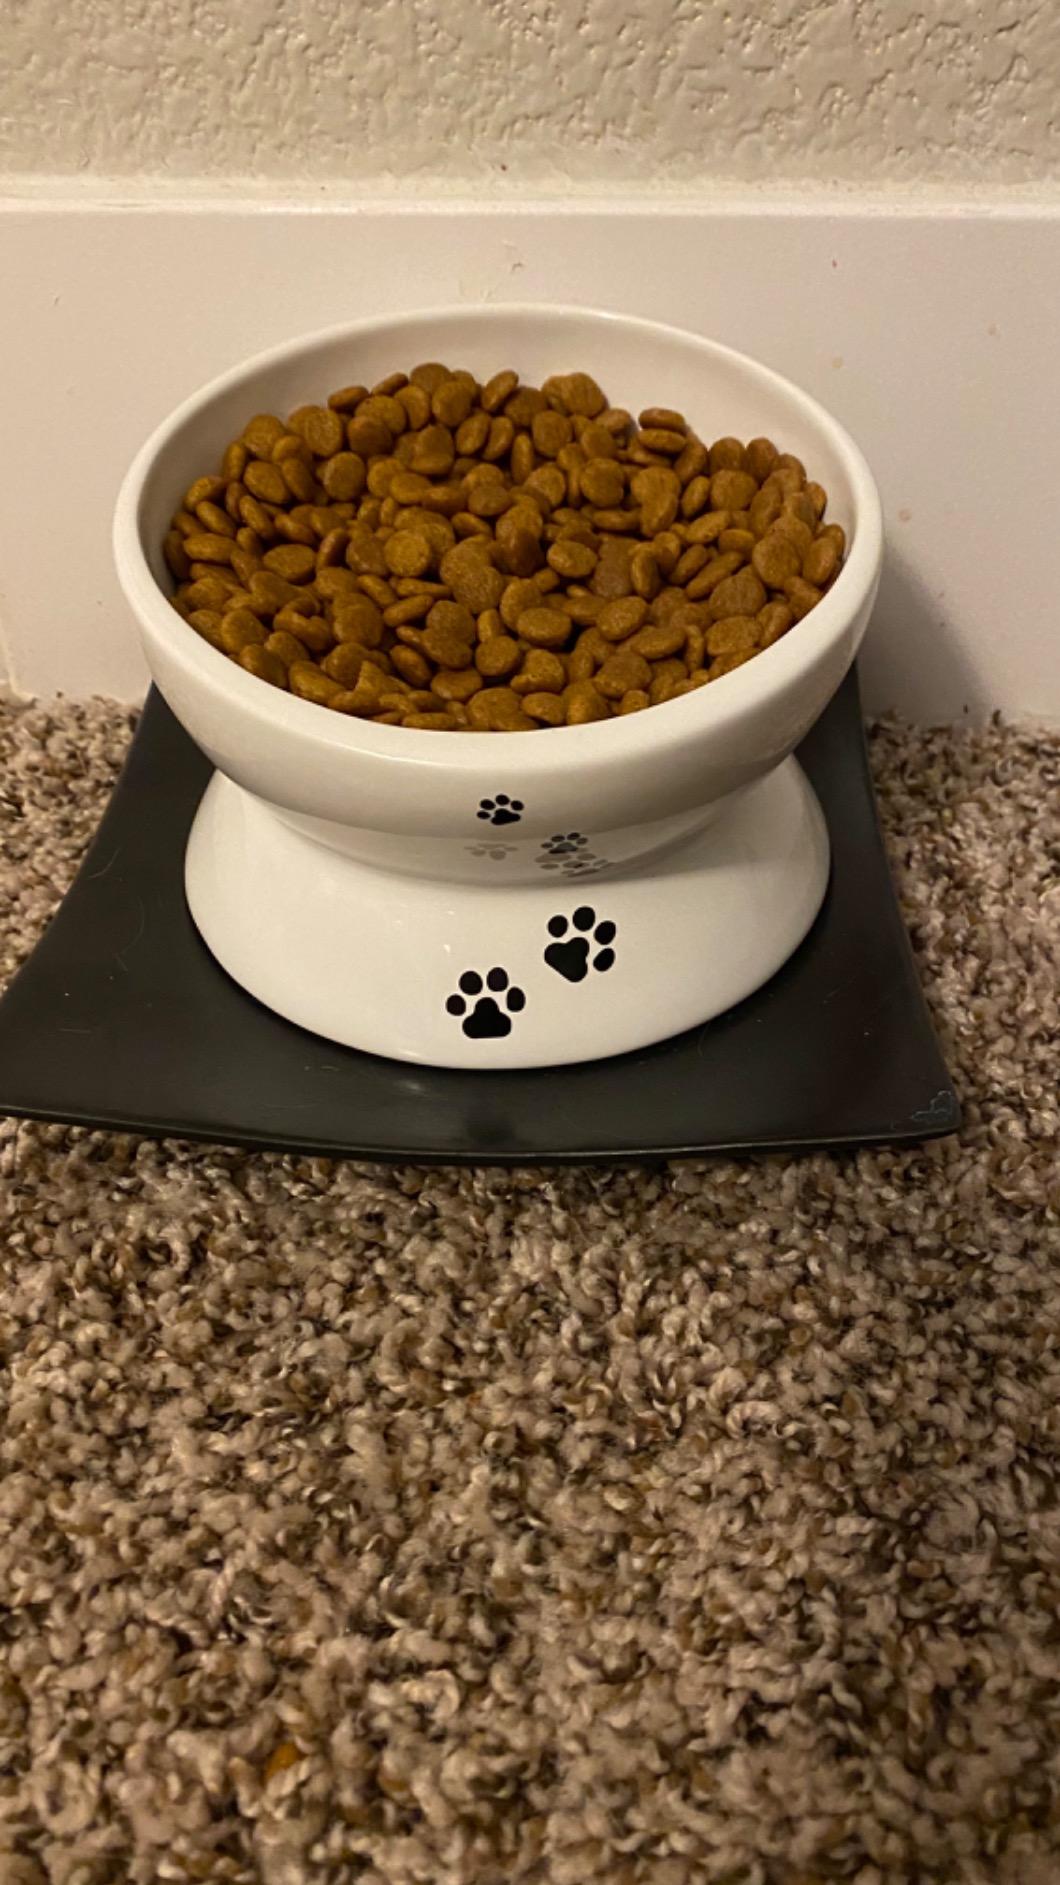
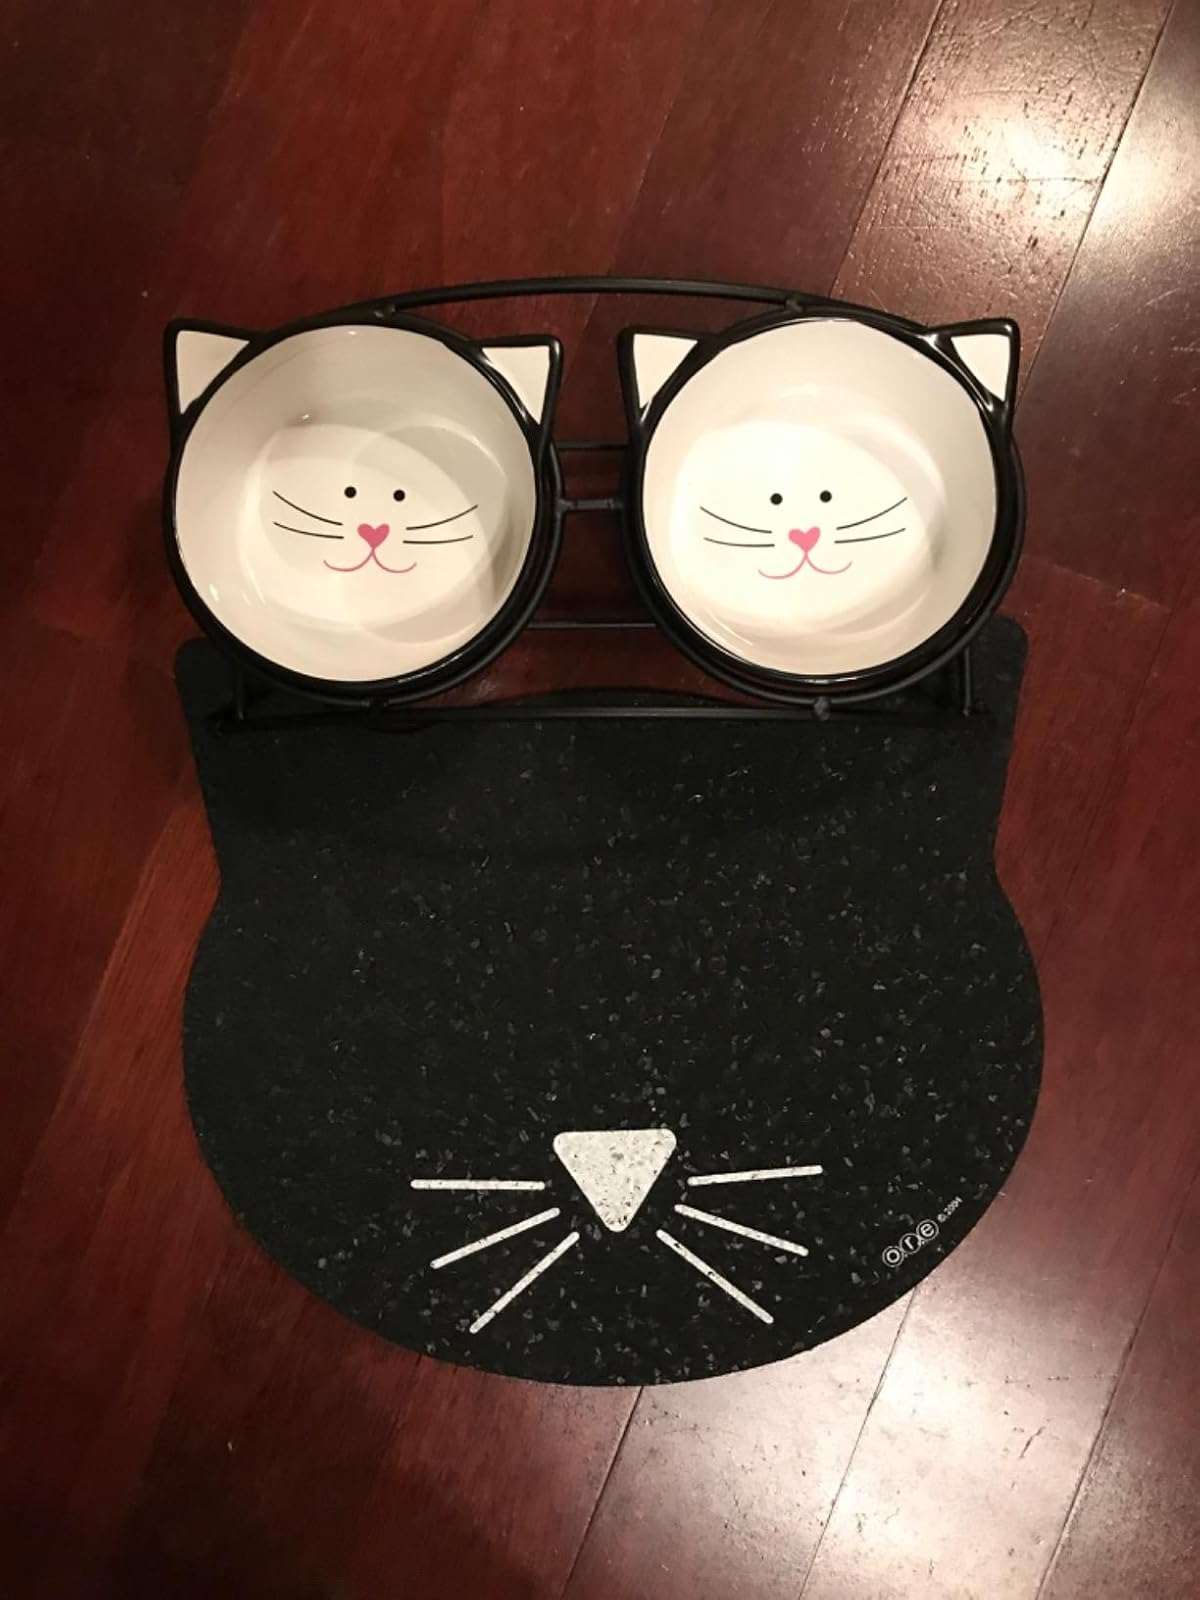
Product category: items_bowl
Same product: no